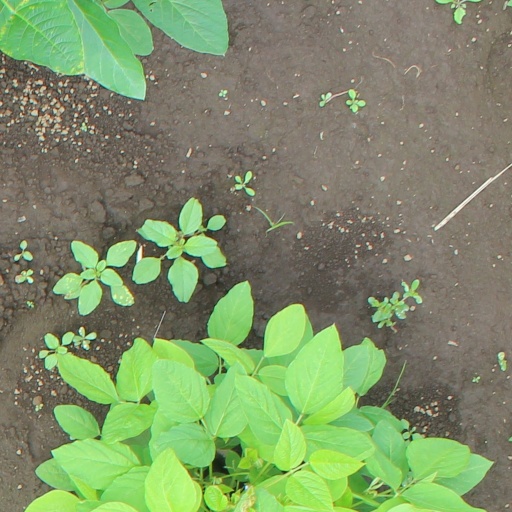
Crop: soybean